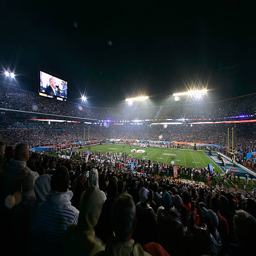
soft rock artist performs composition prior to the start .